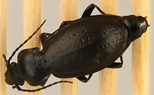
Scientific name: Carabus taedatus
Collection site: Niwot Ridge NEON (NIWO), plot NIWO_013